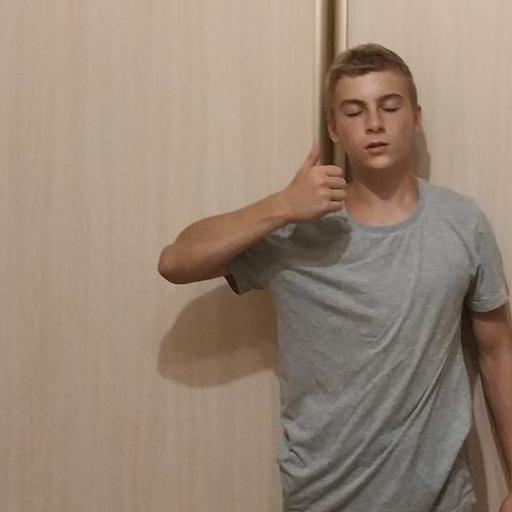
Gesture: like